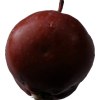
Label: Apple 18